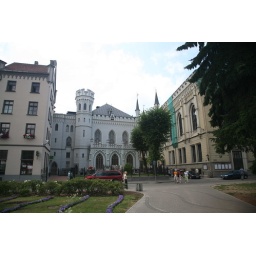
This building was built in the castle style and was used as a shipping guild building.